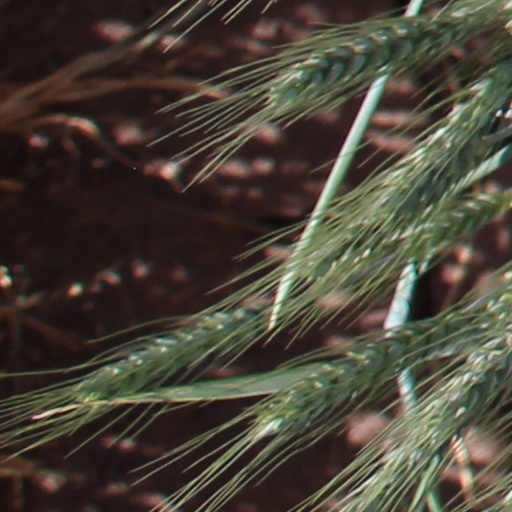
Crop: wheat